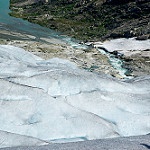
Scene: Outdoor